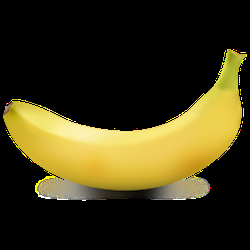
Label: Banana